Novgorod Republic

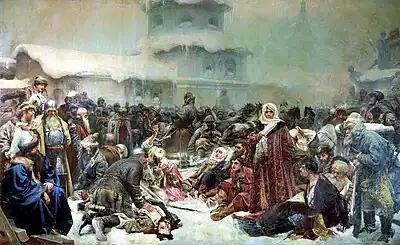
"Martha the Mayoress at the Destruction of the Novgorod Veche", painting by Klavdiy Lebedev (1889)

Novgorod supported Dmitry Shemyaka against Vasily Vasilievich in the Muscovite War of Succession (1425–1453). After Vasily II returned to throne, a war between Moscow and Novgorod took place, which ended after the Treaty of Yazhelbitsy was signed in 1456. The treaty marked the beginning of the fall of Novgorod's independence as it lost certain freedoms. Moscow began to gradually seize land in the northern territories that were formerly under Novgorod's control for the next decade and a half due to a desire for luxury furs in the area. This led to a struggle with Novgorod for the Russian fur trade, and thus, an economic rivalry for fur, land and trade ports.